Philippine Army

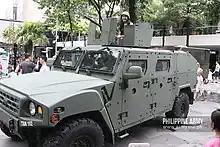
Philippine Army's Kia Raycolt KLTV light tactical vehicle

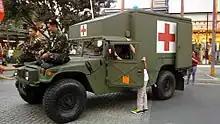
Philippine Army HUMVEE Ambulance shown during the Philippine Army's 118th Anniversary Exhibit at the Bonifacio Global City

The Army has one artillery regiment, comprising nine artillery battalions and six artillery battery units, responsible of overall artillery fire support to the army's maneuver units.